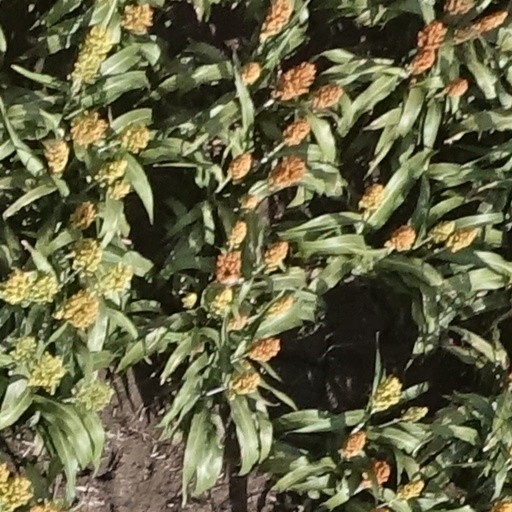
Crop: sorghum